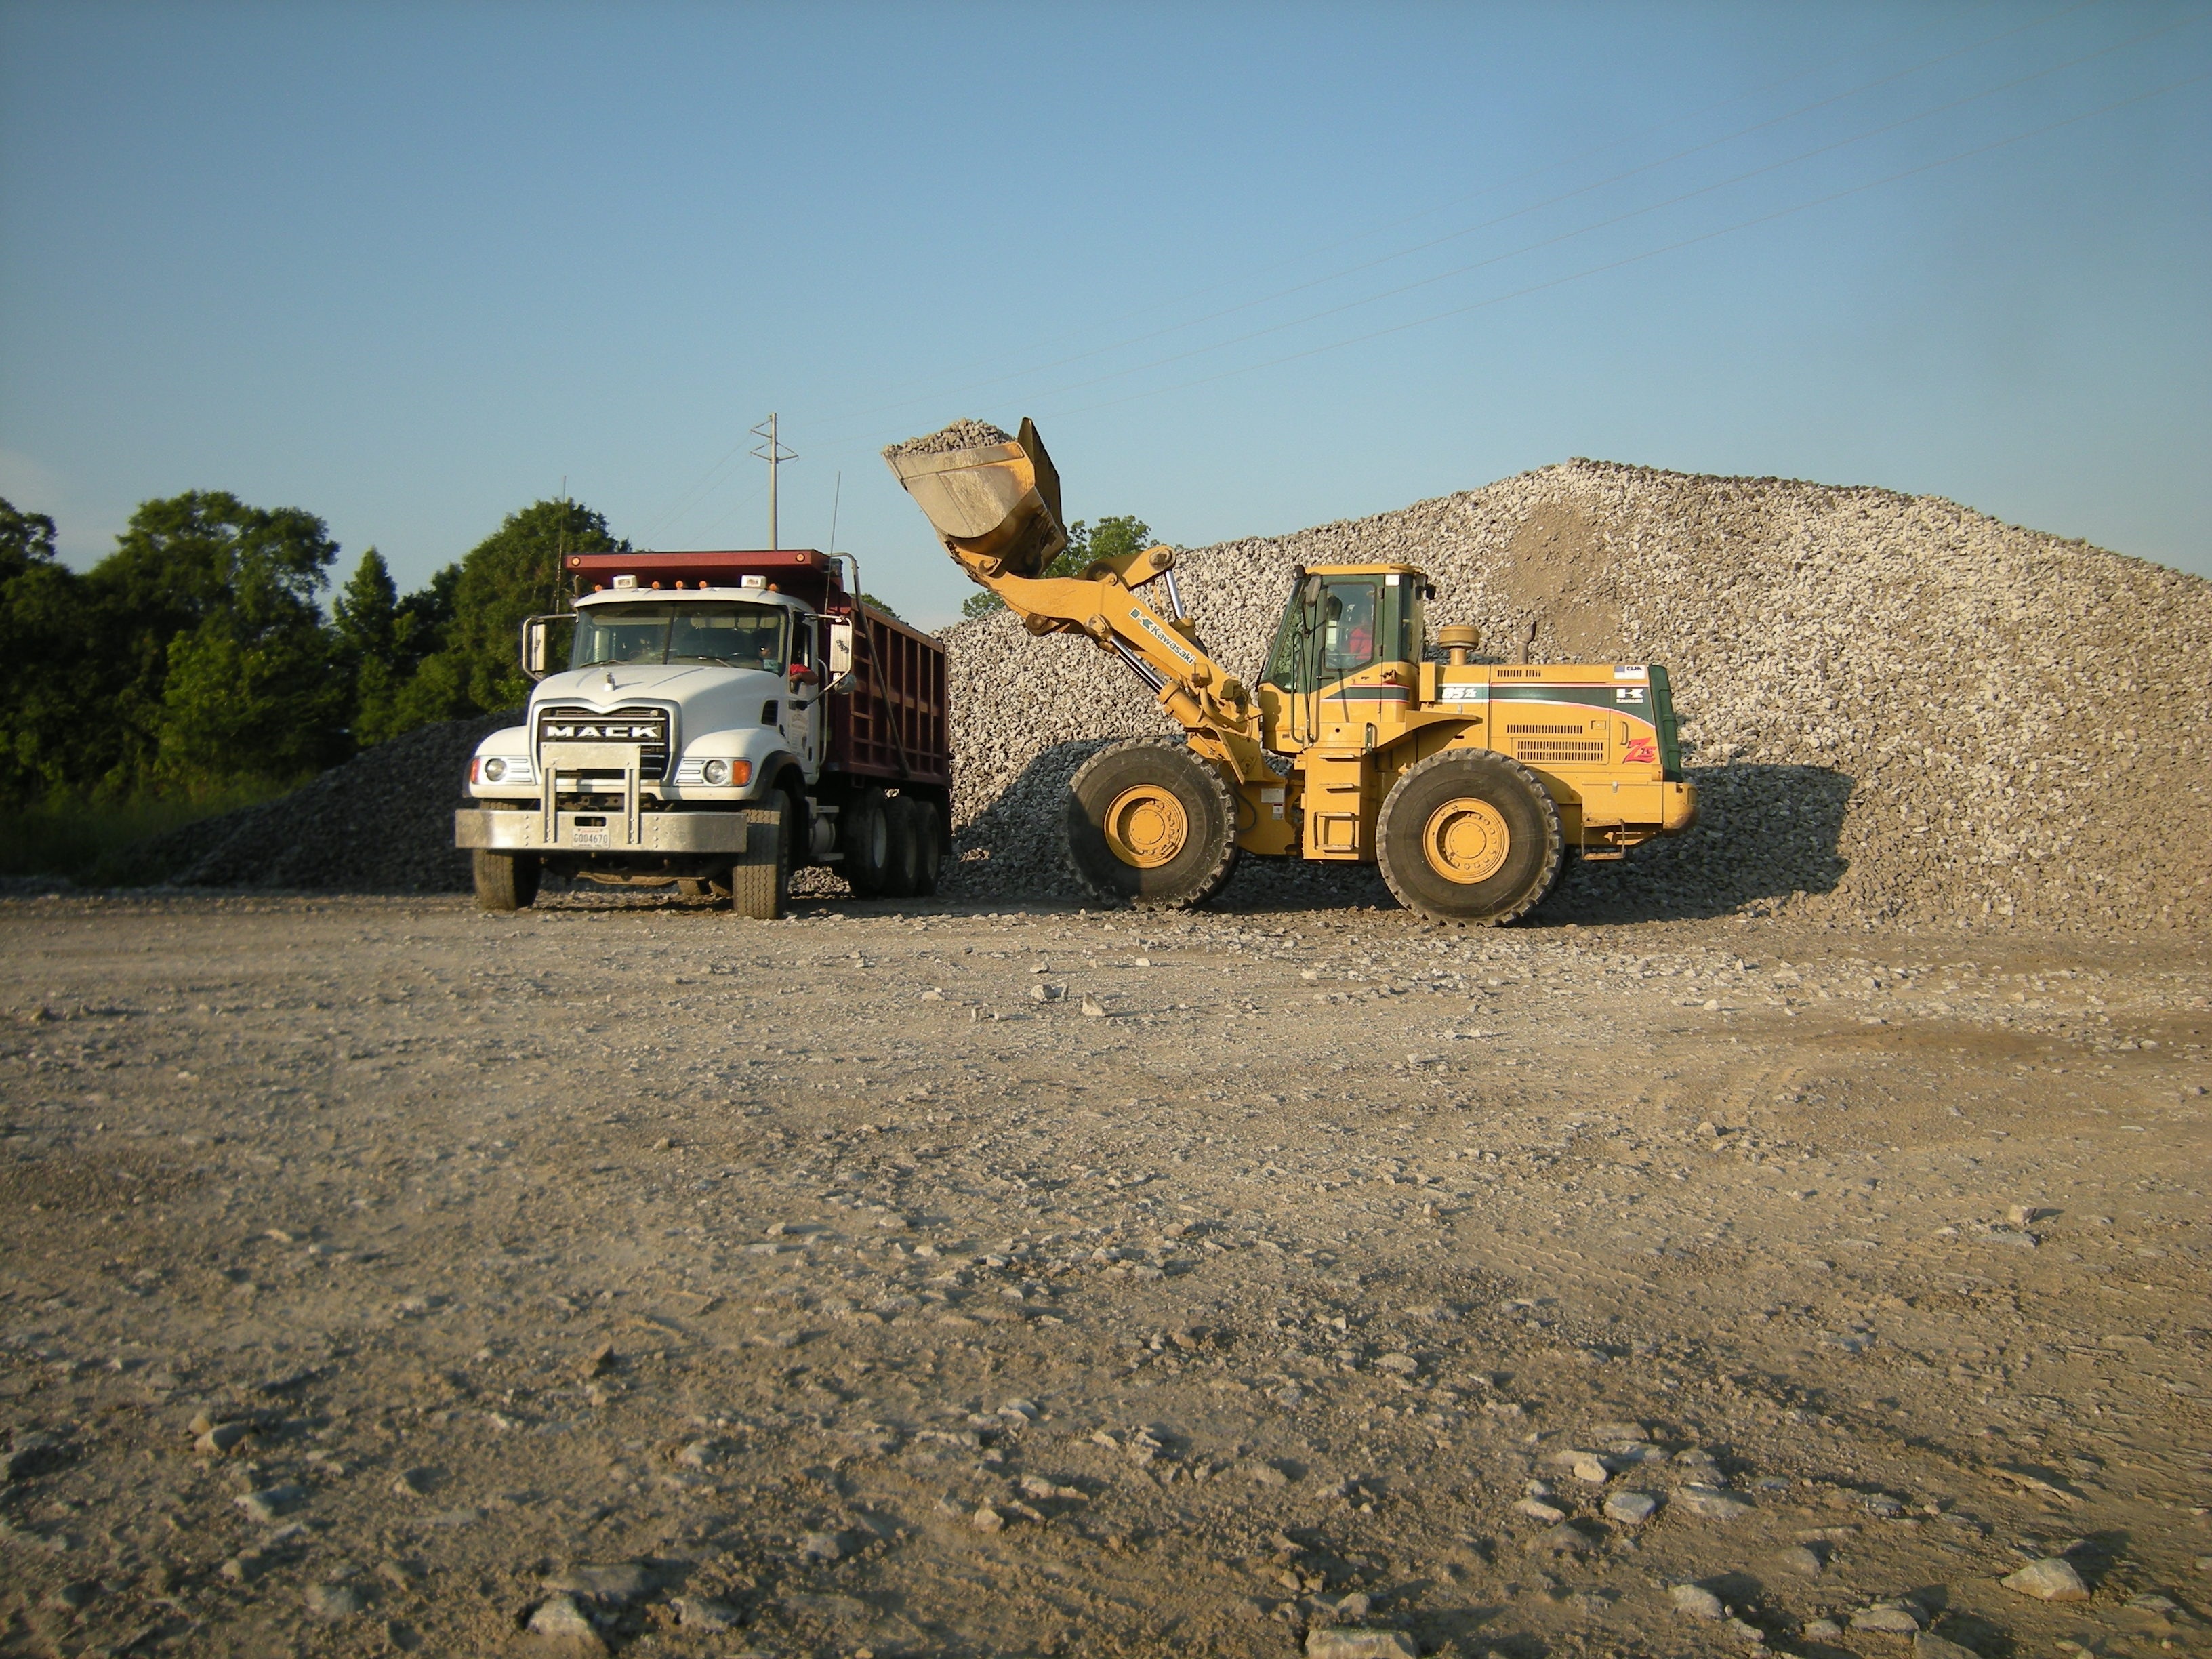
sand, road, field, asphalt, transport, construction, vehicle, soil, agriculture, bulldozer, construction site, site, excavator, heavy equipment, construction equipment, grass family, off roading